Angelika Brunkhorst

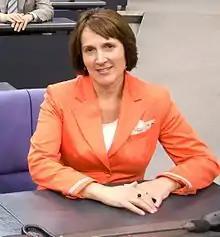
Angelika Brunkhorst

Angelika Brunkhorst (née Huber; born 9 October 1955, in Hanover) is a German politician and member of the FDP.